Flensburg

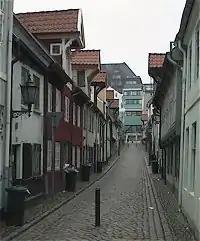
Oluf Samson Gang in the oldest part of the town with the Danish Library in the background

Between 1460 and 1864, Flensburg was, after Copenhagen, the Kingdom of Denmark's second-biggest port, but it passed to the Kingdom of Prussia after the Second Schleswig War in 1864. The Battle of Flensburg was on February 6, 1864: near the city a small Hungarian mounted regiment chased a Danish infantry and Dragoon regiment. At the election for the North German Reichstag in 1867, there had still been a Danish majority in Flensburg, and it continued until around 1880. However, thereafter, the majority shifted partly due to immigration of workers from other parts of Germany and because the bureaucracy was largely replaced with Germans from the south. Today, a sizable Danish community remains in the town. Some estimates put the percentage of Flensburgers who belong to it as high as 25%; other estimates put it much lower. The SSW political party representing the minority usually gains 20–25% of the votes in local elections, but not all its voters are Danes. Before 1864, Danes consisted of the vast majority, which belonged to what is now the minority; even today there are many Danish surnames in the Flensburg telephone directory (Asmussen, Claussen, Jacobsen, Jensen, Petersen, etc.). However, the upper classes at that time, comprising merchants, bureaucrats, academics, and the clergy, were predominantly German.